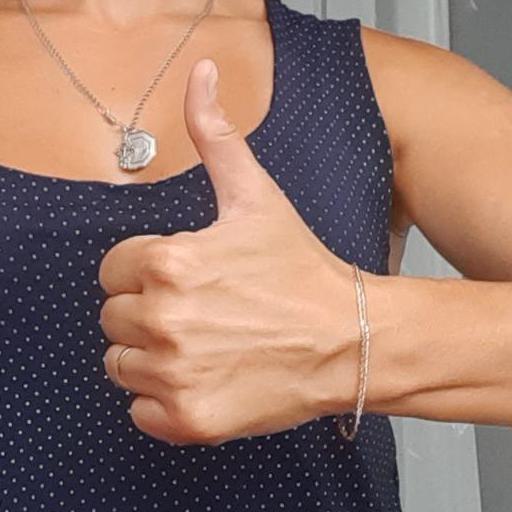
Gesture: like